Paris Métro Line 15

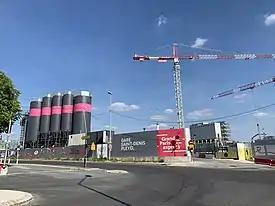
Saint-Denis–Pleyel station under construction

The northern section comprises two segments: west ( to ) and east (Saint-Denis–Pleyel to ). Upon completion, tentatively scheduled for 2030, these sections will connect with the southern section to form the complete orbital route. This leg of the project will encompass 16 stations and a maintenance depot. The eastern section's initial cost estimate of €3.77 billion has been revised upwards to €5.65 billion.